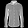
Label: Shirt